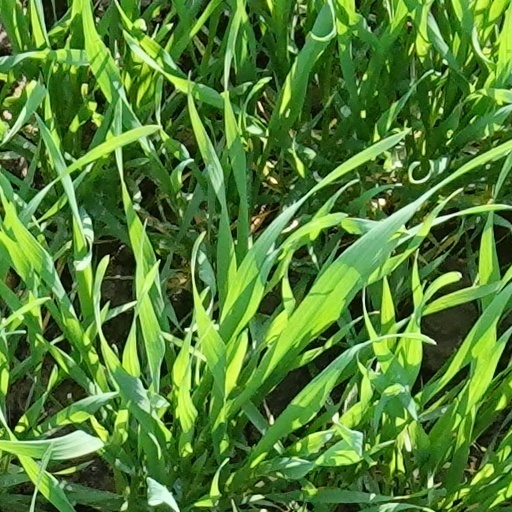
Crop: wheat